United States Air Force Thunderbirds

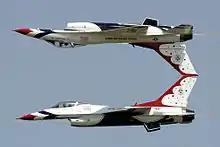
Two Thunderbirds perform a calypso pass.

Much of the Thunderbirds' display alternates between maneuvers performed by the diamond, and those performed by the solos. They have a total of eight different formations: The Diamond, Delta, Stinger, Arrowhead, Line-Abreast, Trail, Echelon and the Five Card. The Arrowhead involves maneuvers in tight formation with as little as fuselage to canopy separation. They perform formation loops and rolls or transitions from one formation to another. All maneuvers are performed at speeds of .